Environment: real
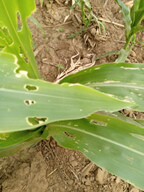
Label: fall_armyworm